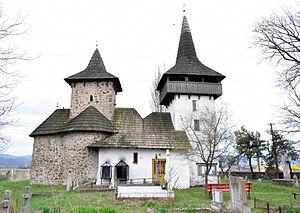
Le christianisme en Dacie est un sujet d’histoire en controverse, en Roumanie, entre les historiens laïcs et ceux de l’Église orthodoxe roumaine. Pour les premiers, dont le chef de file a été feu le pr. Florin Constantiniu, les sources sont exclusivement l’archéologie, la paléographie, l’épigraphie, le lexique religieux, les auteurs antiques et de l’antiquité tardive : leur thèse est que la christianisation des populations locales, présumées ancêtres des Roumains, ne peut pas être démontrée avant le IVᵉ siècle en Dobrogée et avant le VIIIᵉ siècle dans le reste du pays, les quelques rares objets chrétiens trouvés au nord du Danube ne démontrant pas l’appartenance de leurs propriétaires à cette foi.